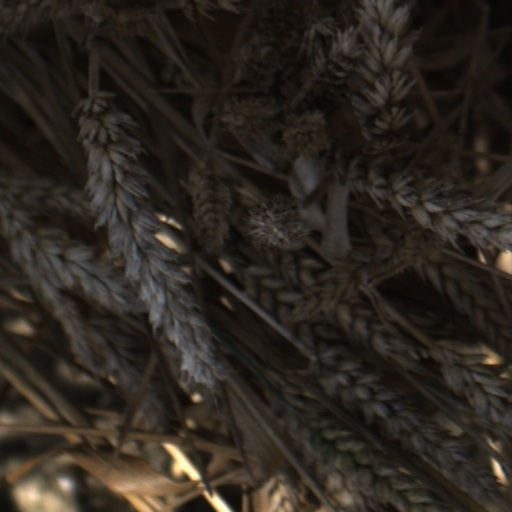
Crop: wheat